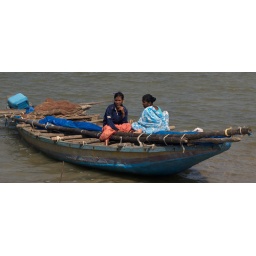
Two ladies sitting on a boat in the pulicat backwaters.